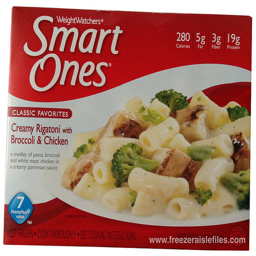
Closeup of a box of food displaying noodles and broccoli.
Close up of the cover of a store bought frozen dinner.
A food box with pasta on the cover
A Smart Ones TV dinner with creamy rigatoni.
a box of Smart Ones frozen dinner